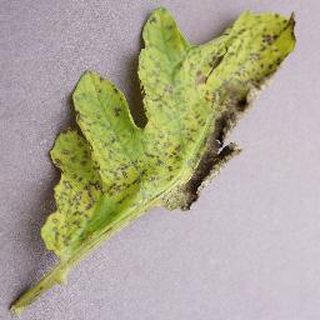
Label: tomato_septoria_leaf_spot